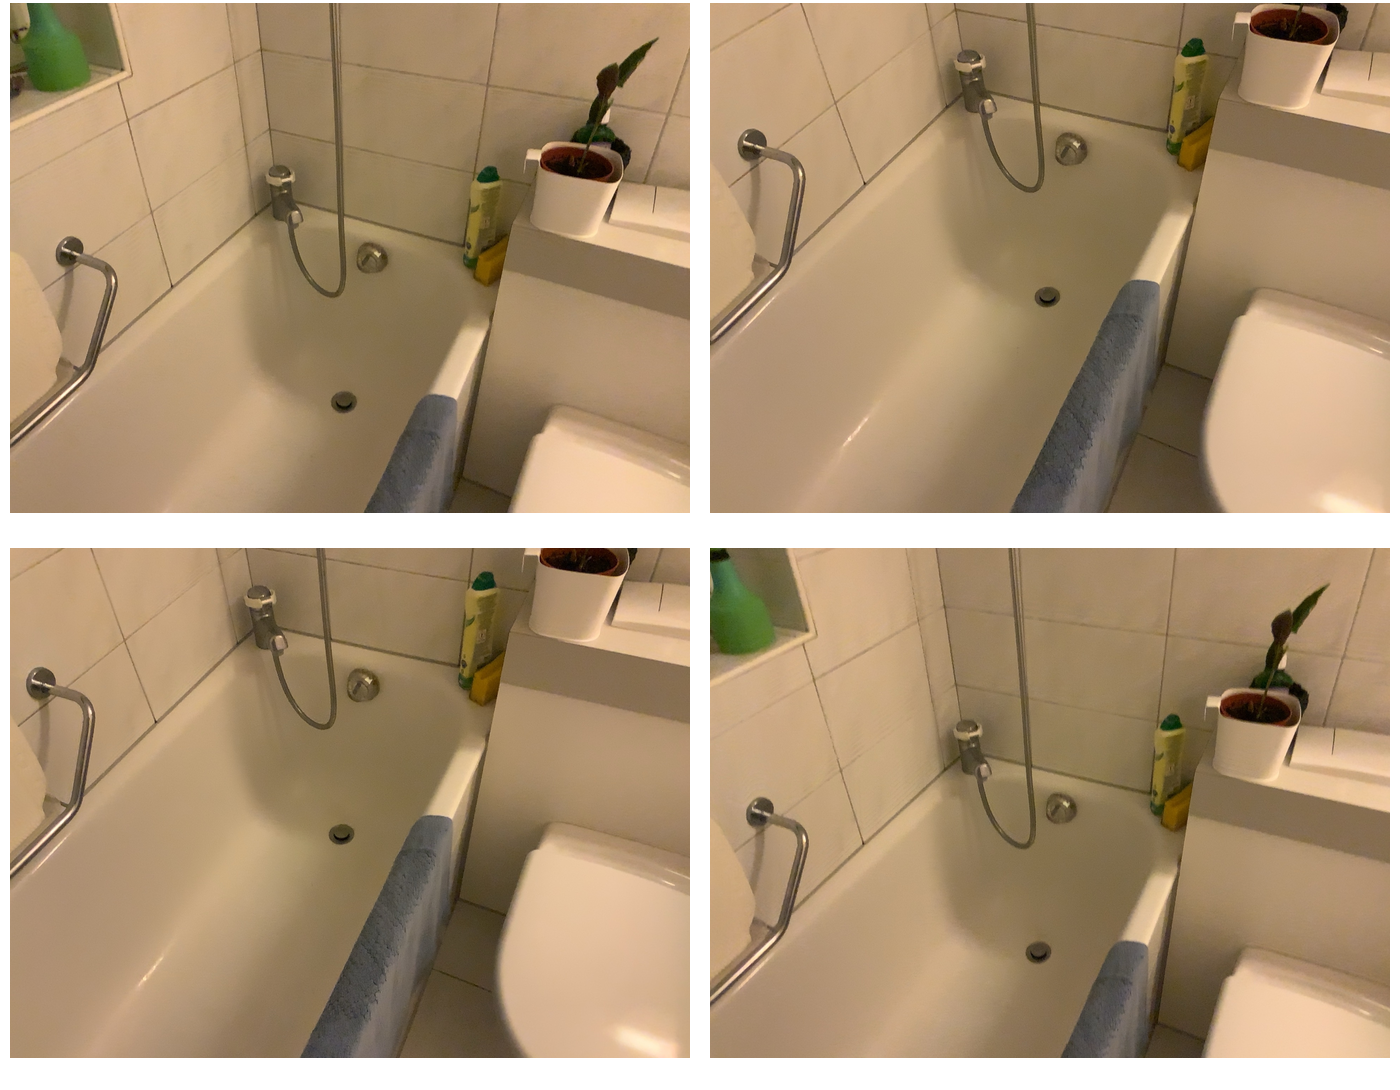Task instruction: Fill the bathtub.
Answer: {"task_instruction": "Fill the bathtub.", "nodes": ["knob / handle / faucet", "button / knob", "bathtub"], "edges": [{"functional_relationship": "control", "object1": "knob / handle / faucet", "object2": "bathtub", "spatial_relations": ["higher_than", "right_of", "behind"], "is_touching": true}, {"functional_relationship": "control", "object1": "button / knob", "object2": "bathtub", "spatial_relations": ["lower_than", "right_of", "behind"], "is_touching": true}], "action_type": "open", "function_type": "water_flow_control"}